Albano Mucci

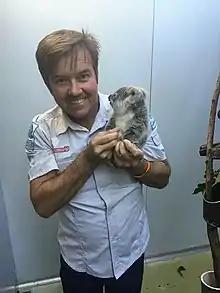
Albano Mucci and koala joey

Albano Mucci (born 30 December 1968), known as Al Mucci and Wildlife Al. Albano is a champion for environmental management and animal conservation and social justice for Australia's Indigenous Peoples.